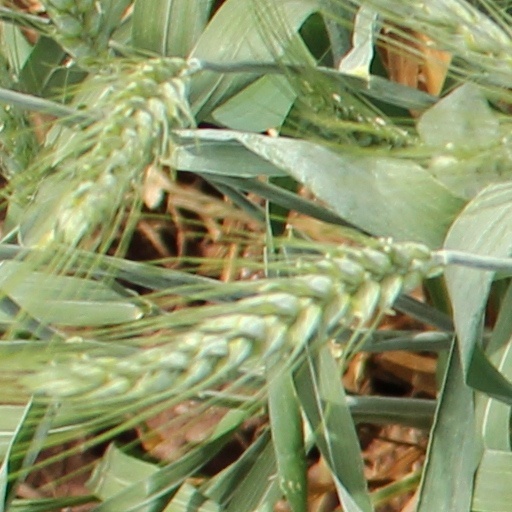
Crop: wheat